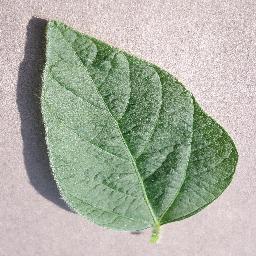
Label: Soybean___healthy